Gurob

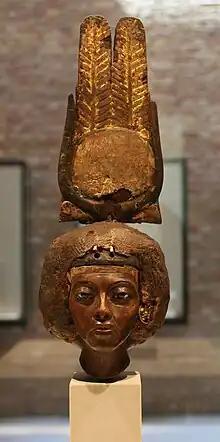
Head of queen Tiye

Gurob, also known as Ghurab, Medinet Gurob or Kom Medinet Gurob is an archaeological site in Egypt, close to the Fayum. In the New Kingdom it was the place of a palace and was called Merwer.